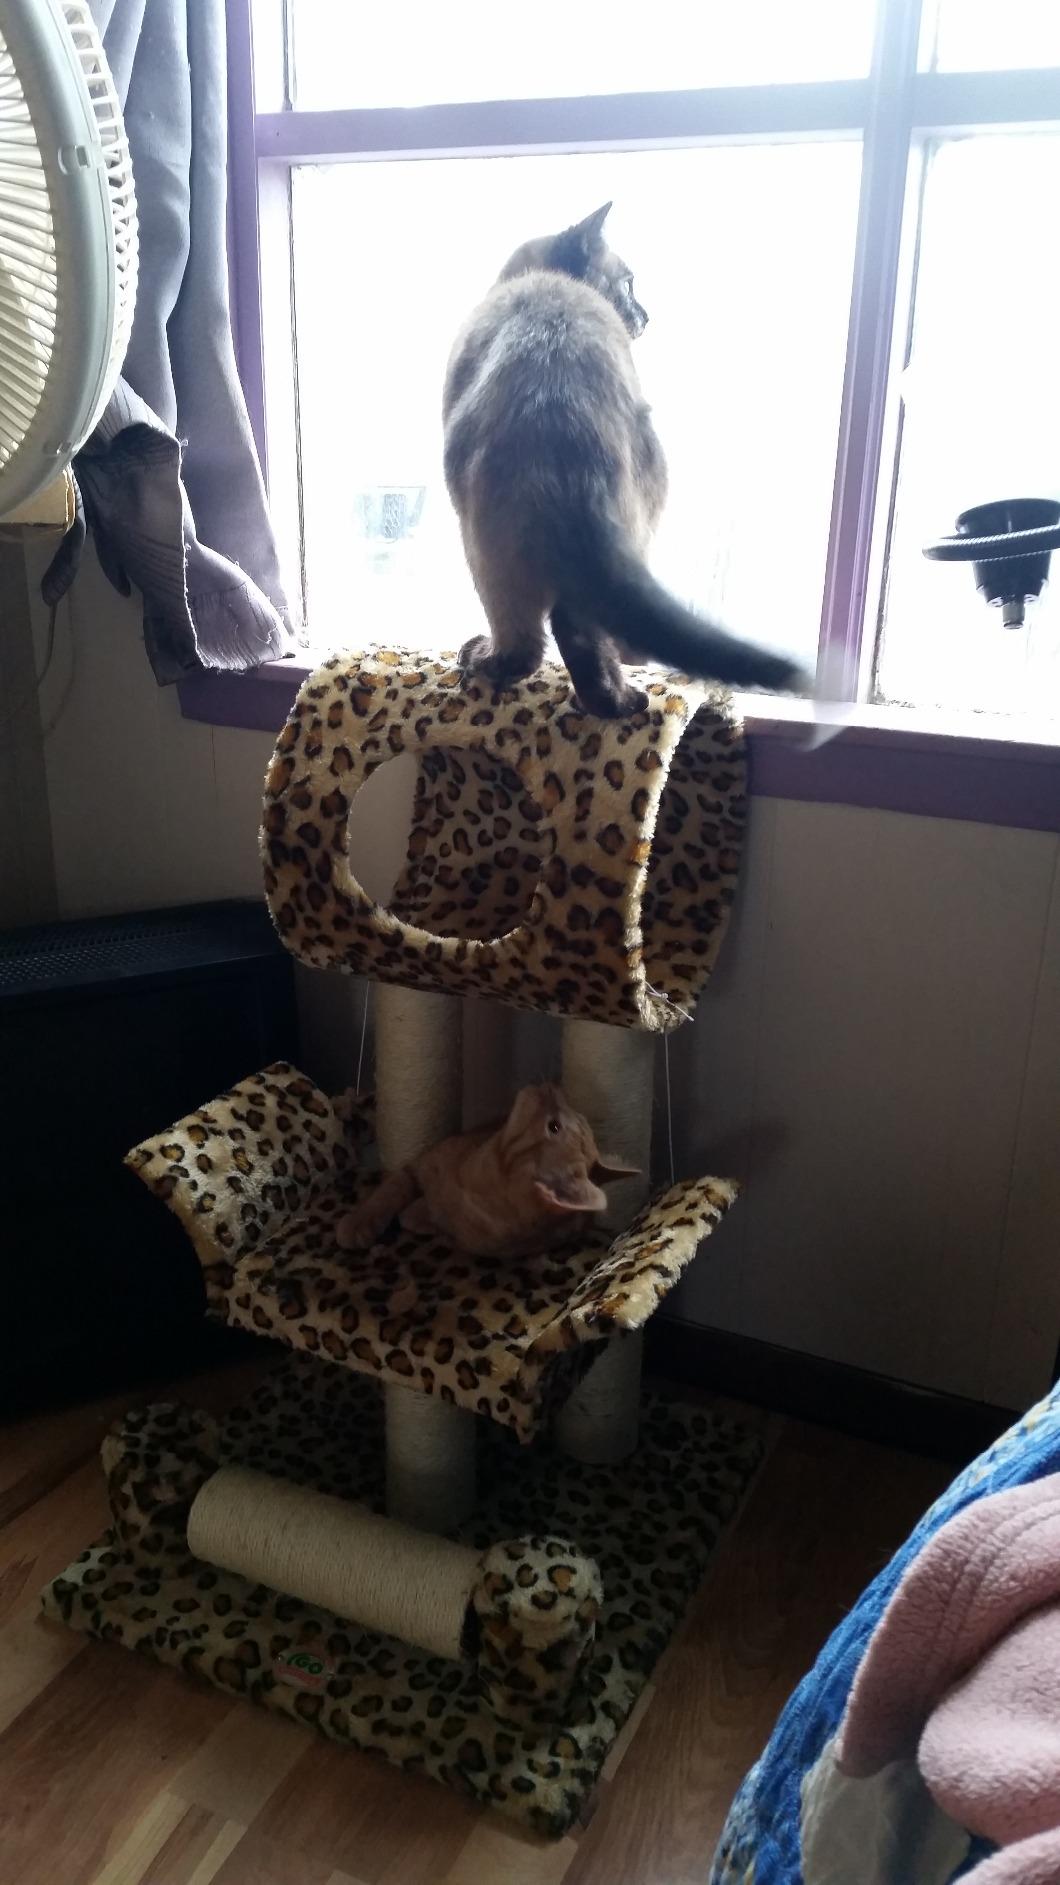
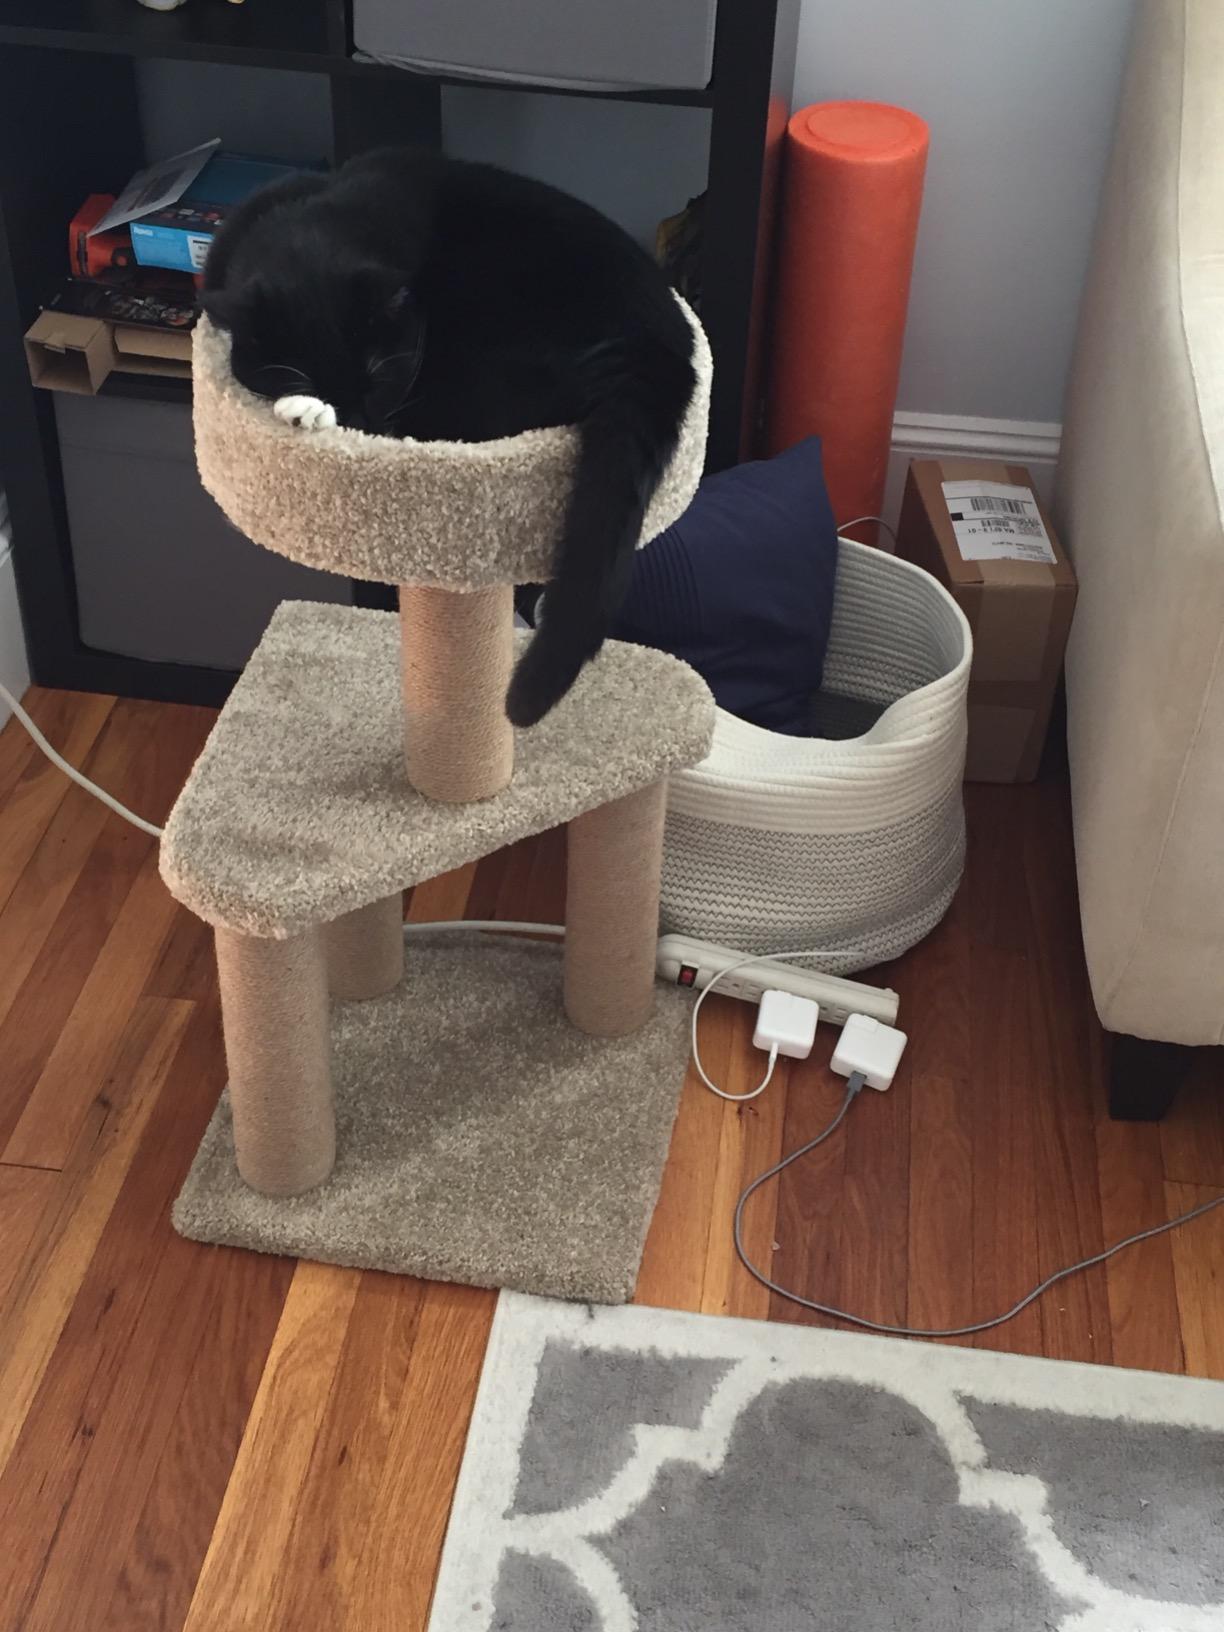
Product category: items_cat tree
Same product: no